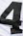
Number: 4